Trent Williams

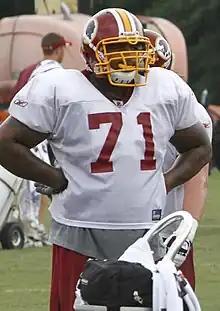
Williams at Redskins training camp in 2011

Williams was selected in the first round with the fourth overall pick by the Washington Redskins. He agreed to a six-year, 60 million contract on July 30, 2010. In 2011, Williams was made an offensive co-captain along with veteran teammate Santana Moss. In Week 14, Williams and teammate Fred Davis were suspended for four games after failing several drug tests.